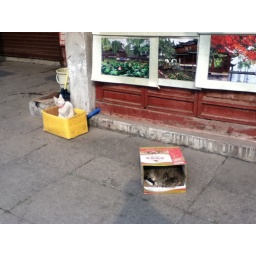
cats in boxes